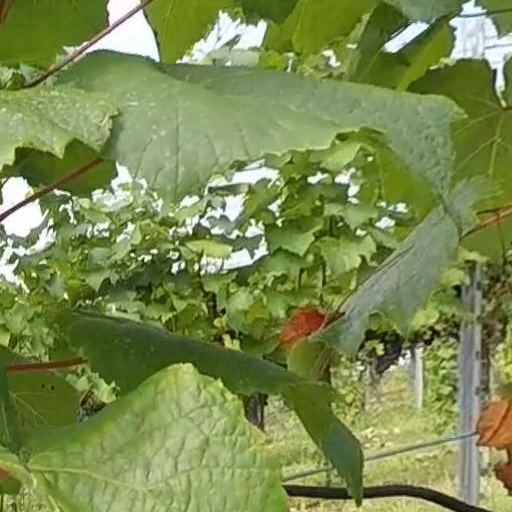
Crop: grape